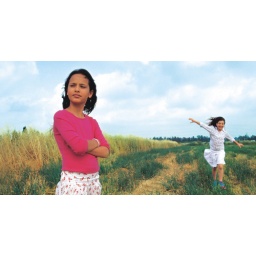
girls runing in field